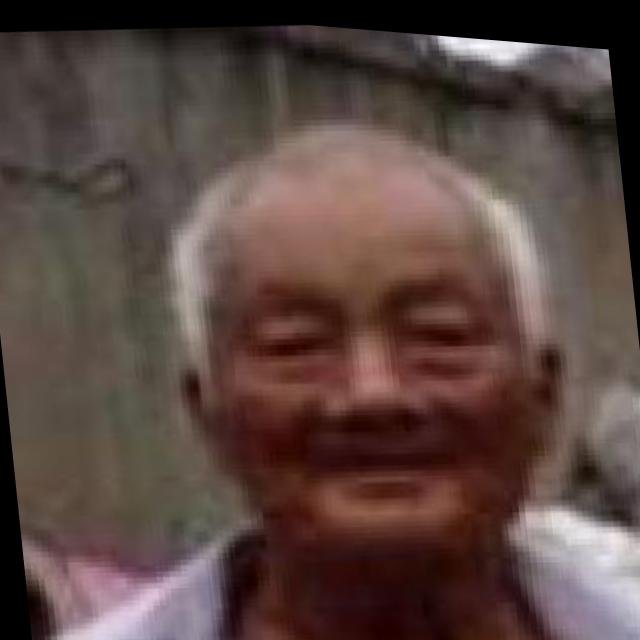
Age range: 65+